Tornado outbreak of December 16–17, 2019

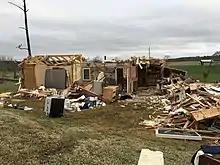
EF3 damage to a house near Mize, Mississippi.

The first signs of organized severe weather came on December 12, when the Storm Prediction Center (SPC) outlined a day 5 risk area across portions of the Mid-South and lower Ohio River Valley. This 15% delineation area was shifted southwestward the following day and translated to a broad Slight risk for severe weather on December 14. In their first day 2 outlook, the SPC introduced an Enhanced risk across portions of Louisiana, Mississippi, and Alabama. By the late morning of December 16, a Moderate risk area was introduced from eastern Louisiana through central Mississippi.